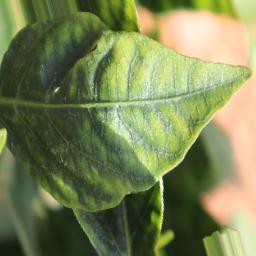
Label: nutritional